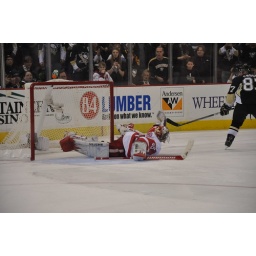
crosbys shoot out goal...i cant see the puck but note the water bottle flying in the air from said puck hitting it